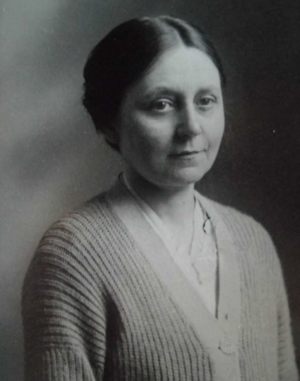
Yvonne Malègue née Yvonne Pouzin, née le 28 avril 1884 à Nantes, ville où elle est morte en son domicile le 15 avril 1947, est une femme médecin, phtisiologue française. Elle est connue pour avoir été la première femme praticien hospitalier en France. Elle épouse en 1923 l'écrivain Joseph Malègue dont elle soutiendra activement la carrière.
Joseph Malègue est un écrivain français, né à La Tour-d'Auvergne le 8 décembre 1876 et mort à Nantes le 30 décembre 1940.